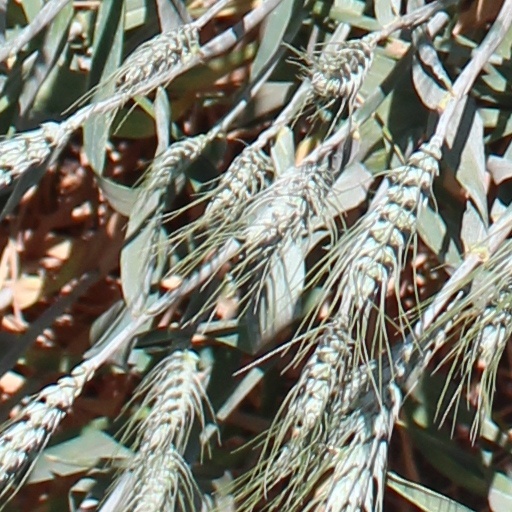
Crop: wheat